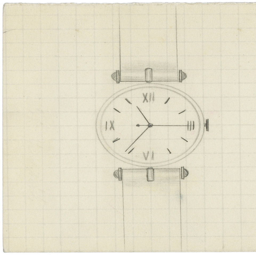
the first drawing of the watch